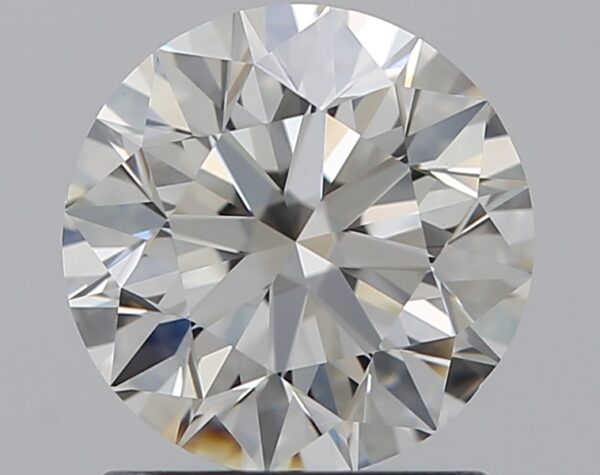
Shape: round
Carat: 1.2
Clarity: VS1
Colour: J
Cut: EX
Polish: EX
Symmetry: EX
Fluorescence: N
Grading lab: GIA
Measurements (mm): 6.71 x 6.75 x 4.25